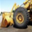
Label: tractor